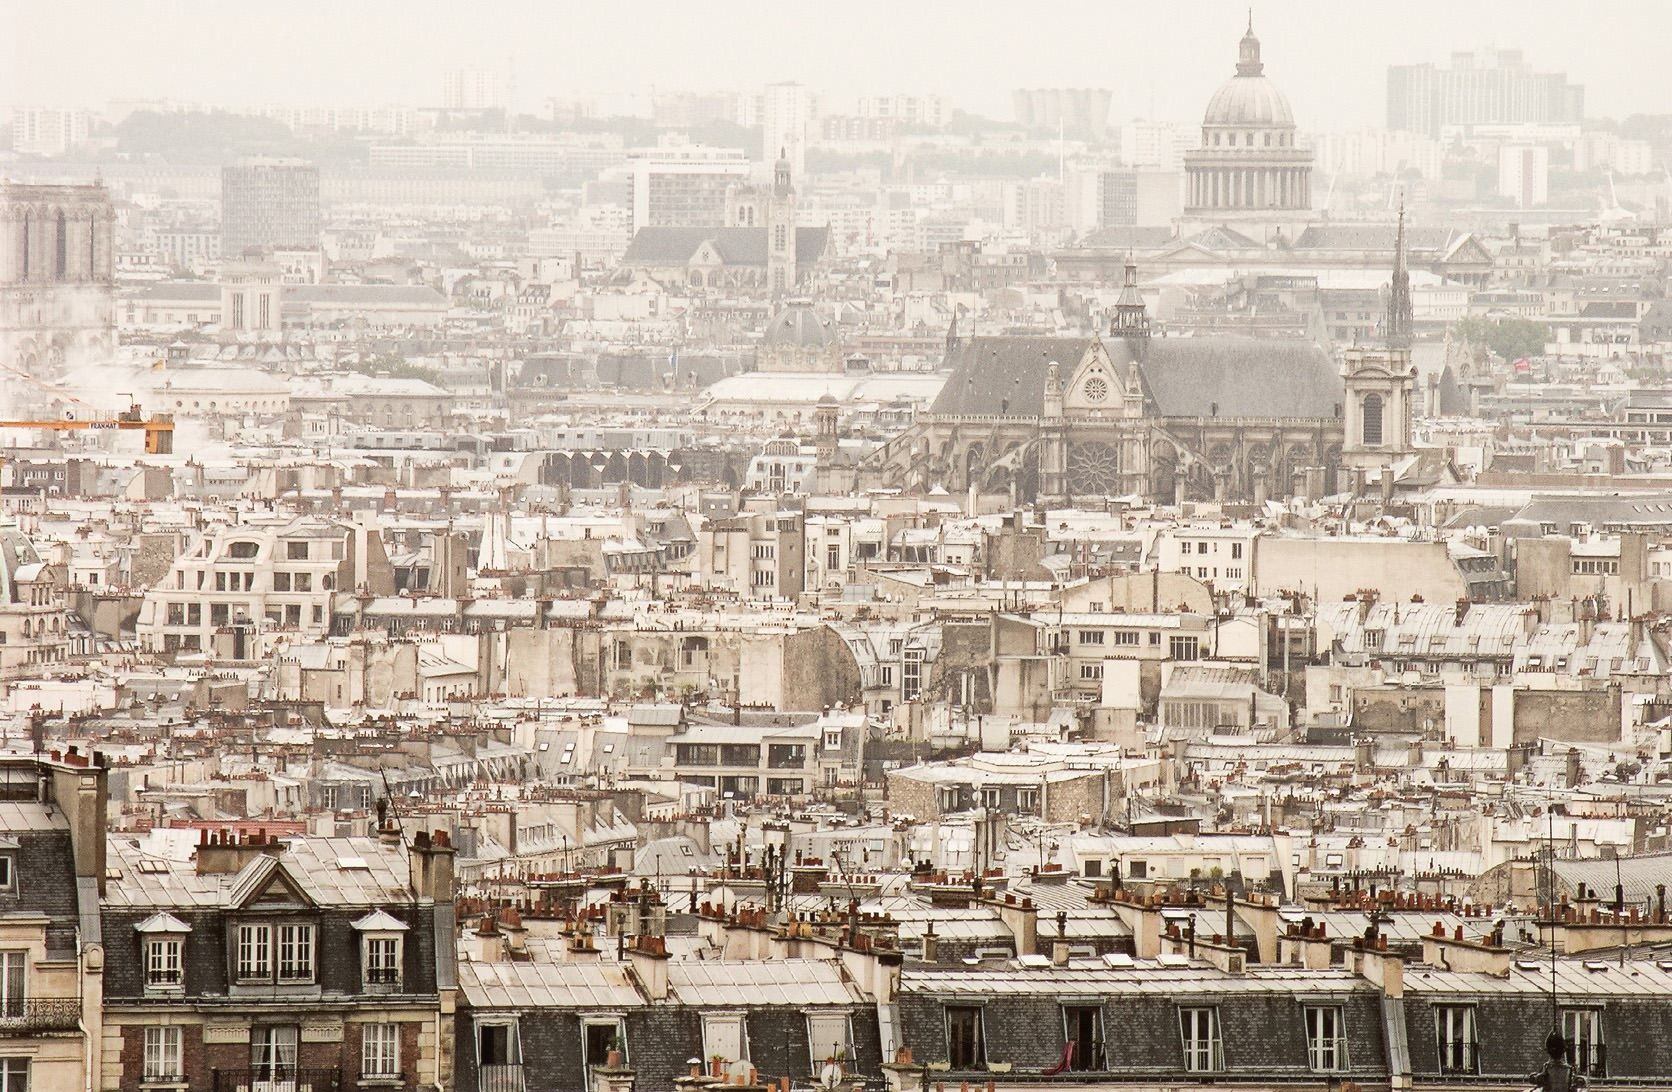
silhouette, skyline, photography, town, roof, city, paris, skyscraper, cityscape, panorama, downtown, france, suburb, landmark, brick, old town, homes, town square, roofs, metropolis, neighbourhood, sacre coeur, house roof, aerial photography, urban area, ancient history, residential area, human settlement, metropolitan area